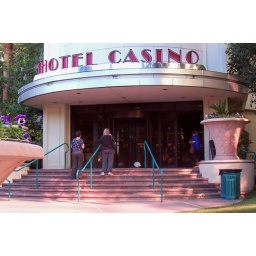
This turkey/pheasant bird was waiting in the turnstyle door into the casino